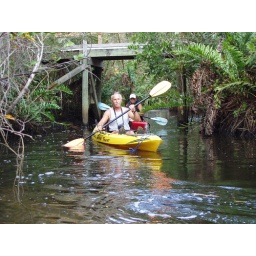
Susan wouldn't come under the bridge until Alan chased a yellow snake out of a tree hanging out of the canal.